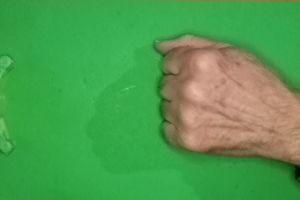
Label: rock